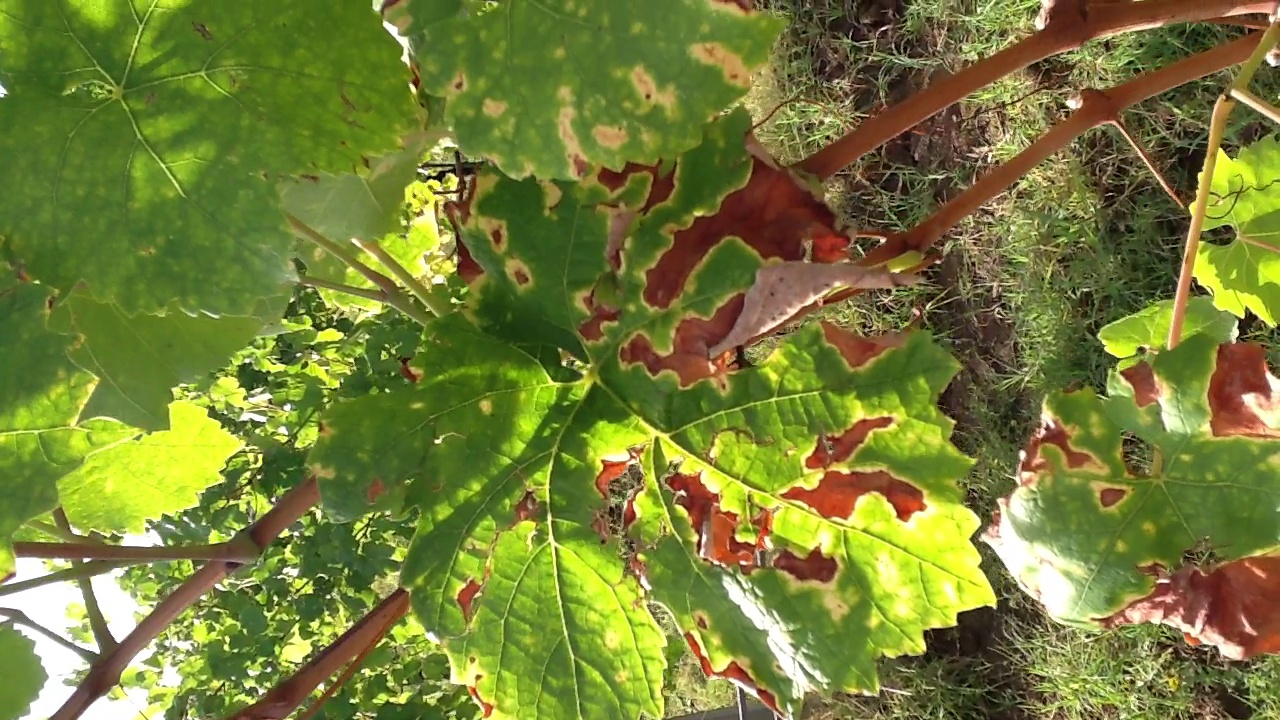
Label: esca